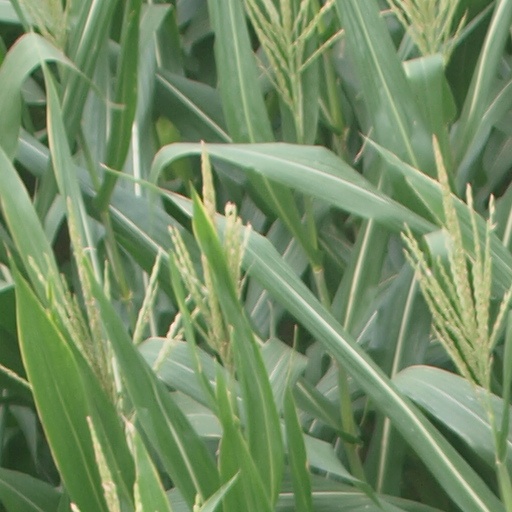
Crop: maize; corn